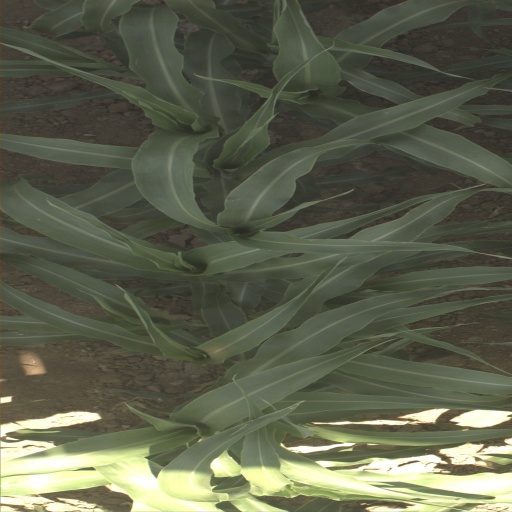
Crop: sorghum